Jūrmala

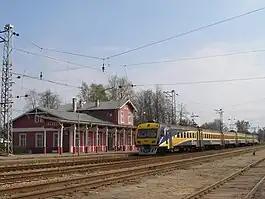
Refurbished ER2-1342 electric trainset in the Sloka Railway Station

Ķemeri hotel (sanatorium) building is one of the most prominent neo-attraction examples in Latvian architecture. In 1936, President Kārlis Ulmanis officially opened one of the most prestigious buildings in Latvia at the time, Hotel "Ķemeri" with 100 comfortable rooms and a luxurious hall. The building was designed by Latvian architect Eižens Laube and was built by public funds.